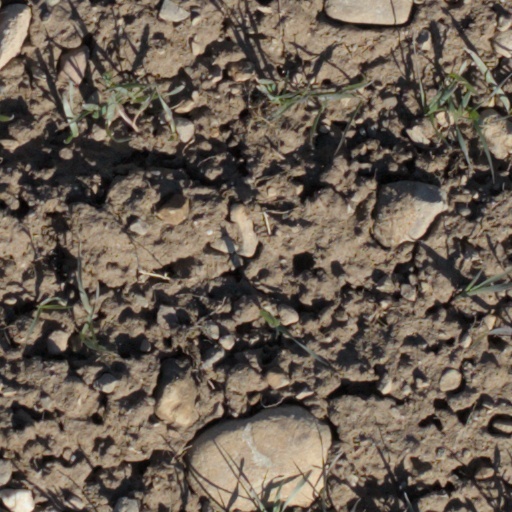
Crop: wheat